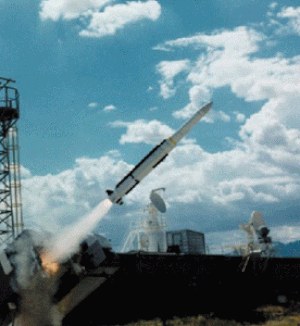
Le RIM-7 Sea Sparrow est un missile mer-air anti-aéronefs et anti-missiles à courte portée, conçu aux États-Unis. Utilisé depuis les navires de guerre il est principalement destiné à les protéger des attaques de missiles anti-navires.